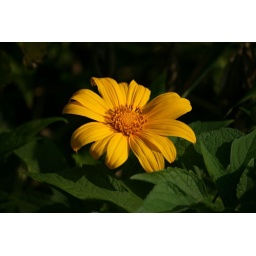
flower in yellow